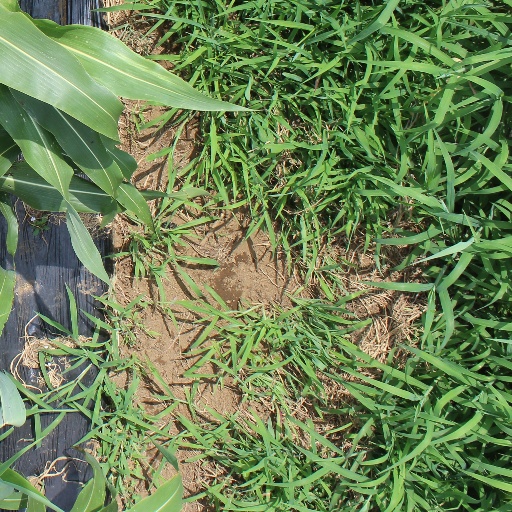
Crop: sorghum